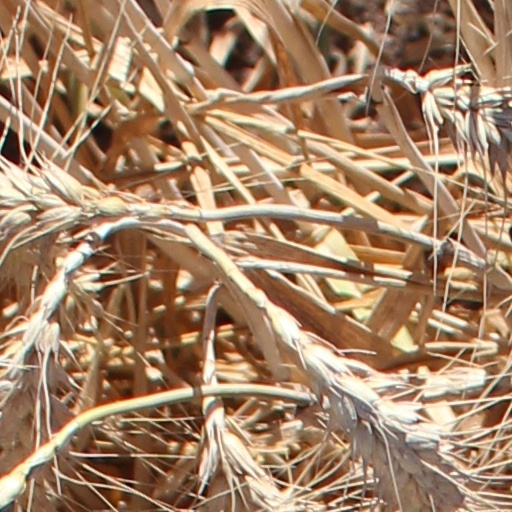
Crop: wheat